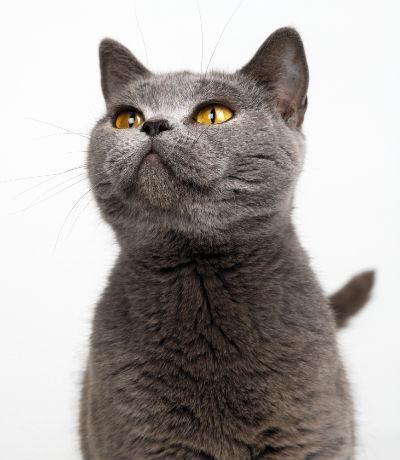
British Shorthair